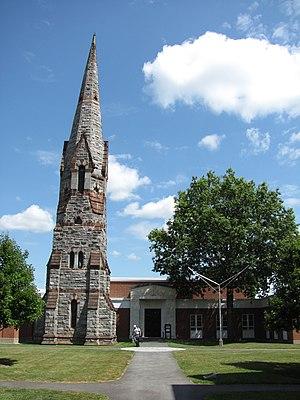
Le Amherst College est une université privée d'arts libéraux américaine fondée en 1821 à Amherst, dans le Massachusetts aux États-Unis.